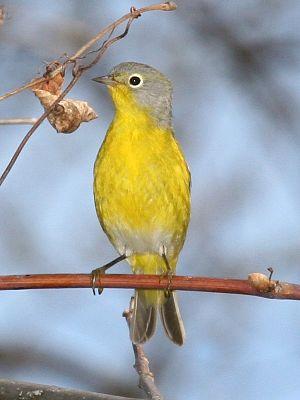
La Paruline à joues grises est une espèce de passereaux appartenant à la famille des Parulidae.